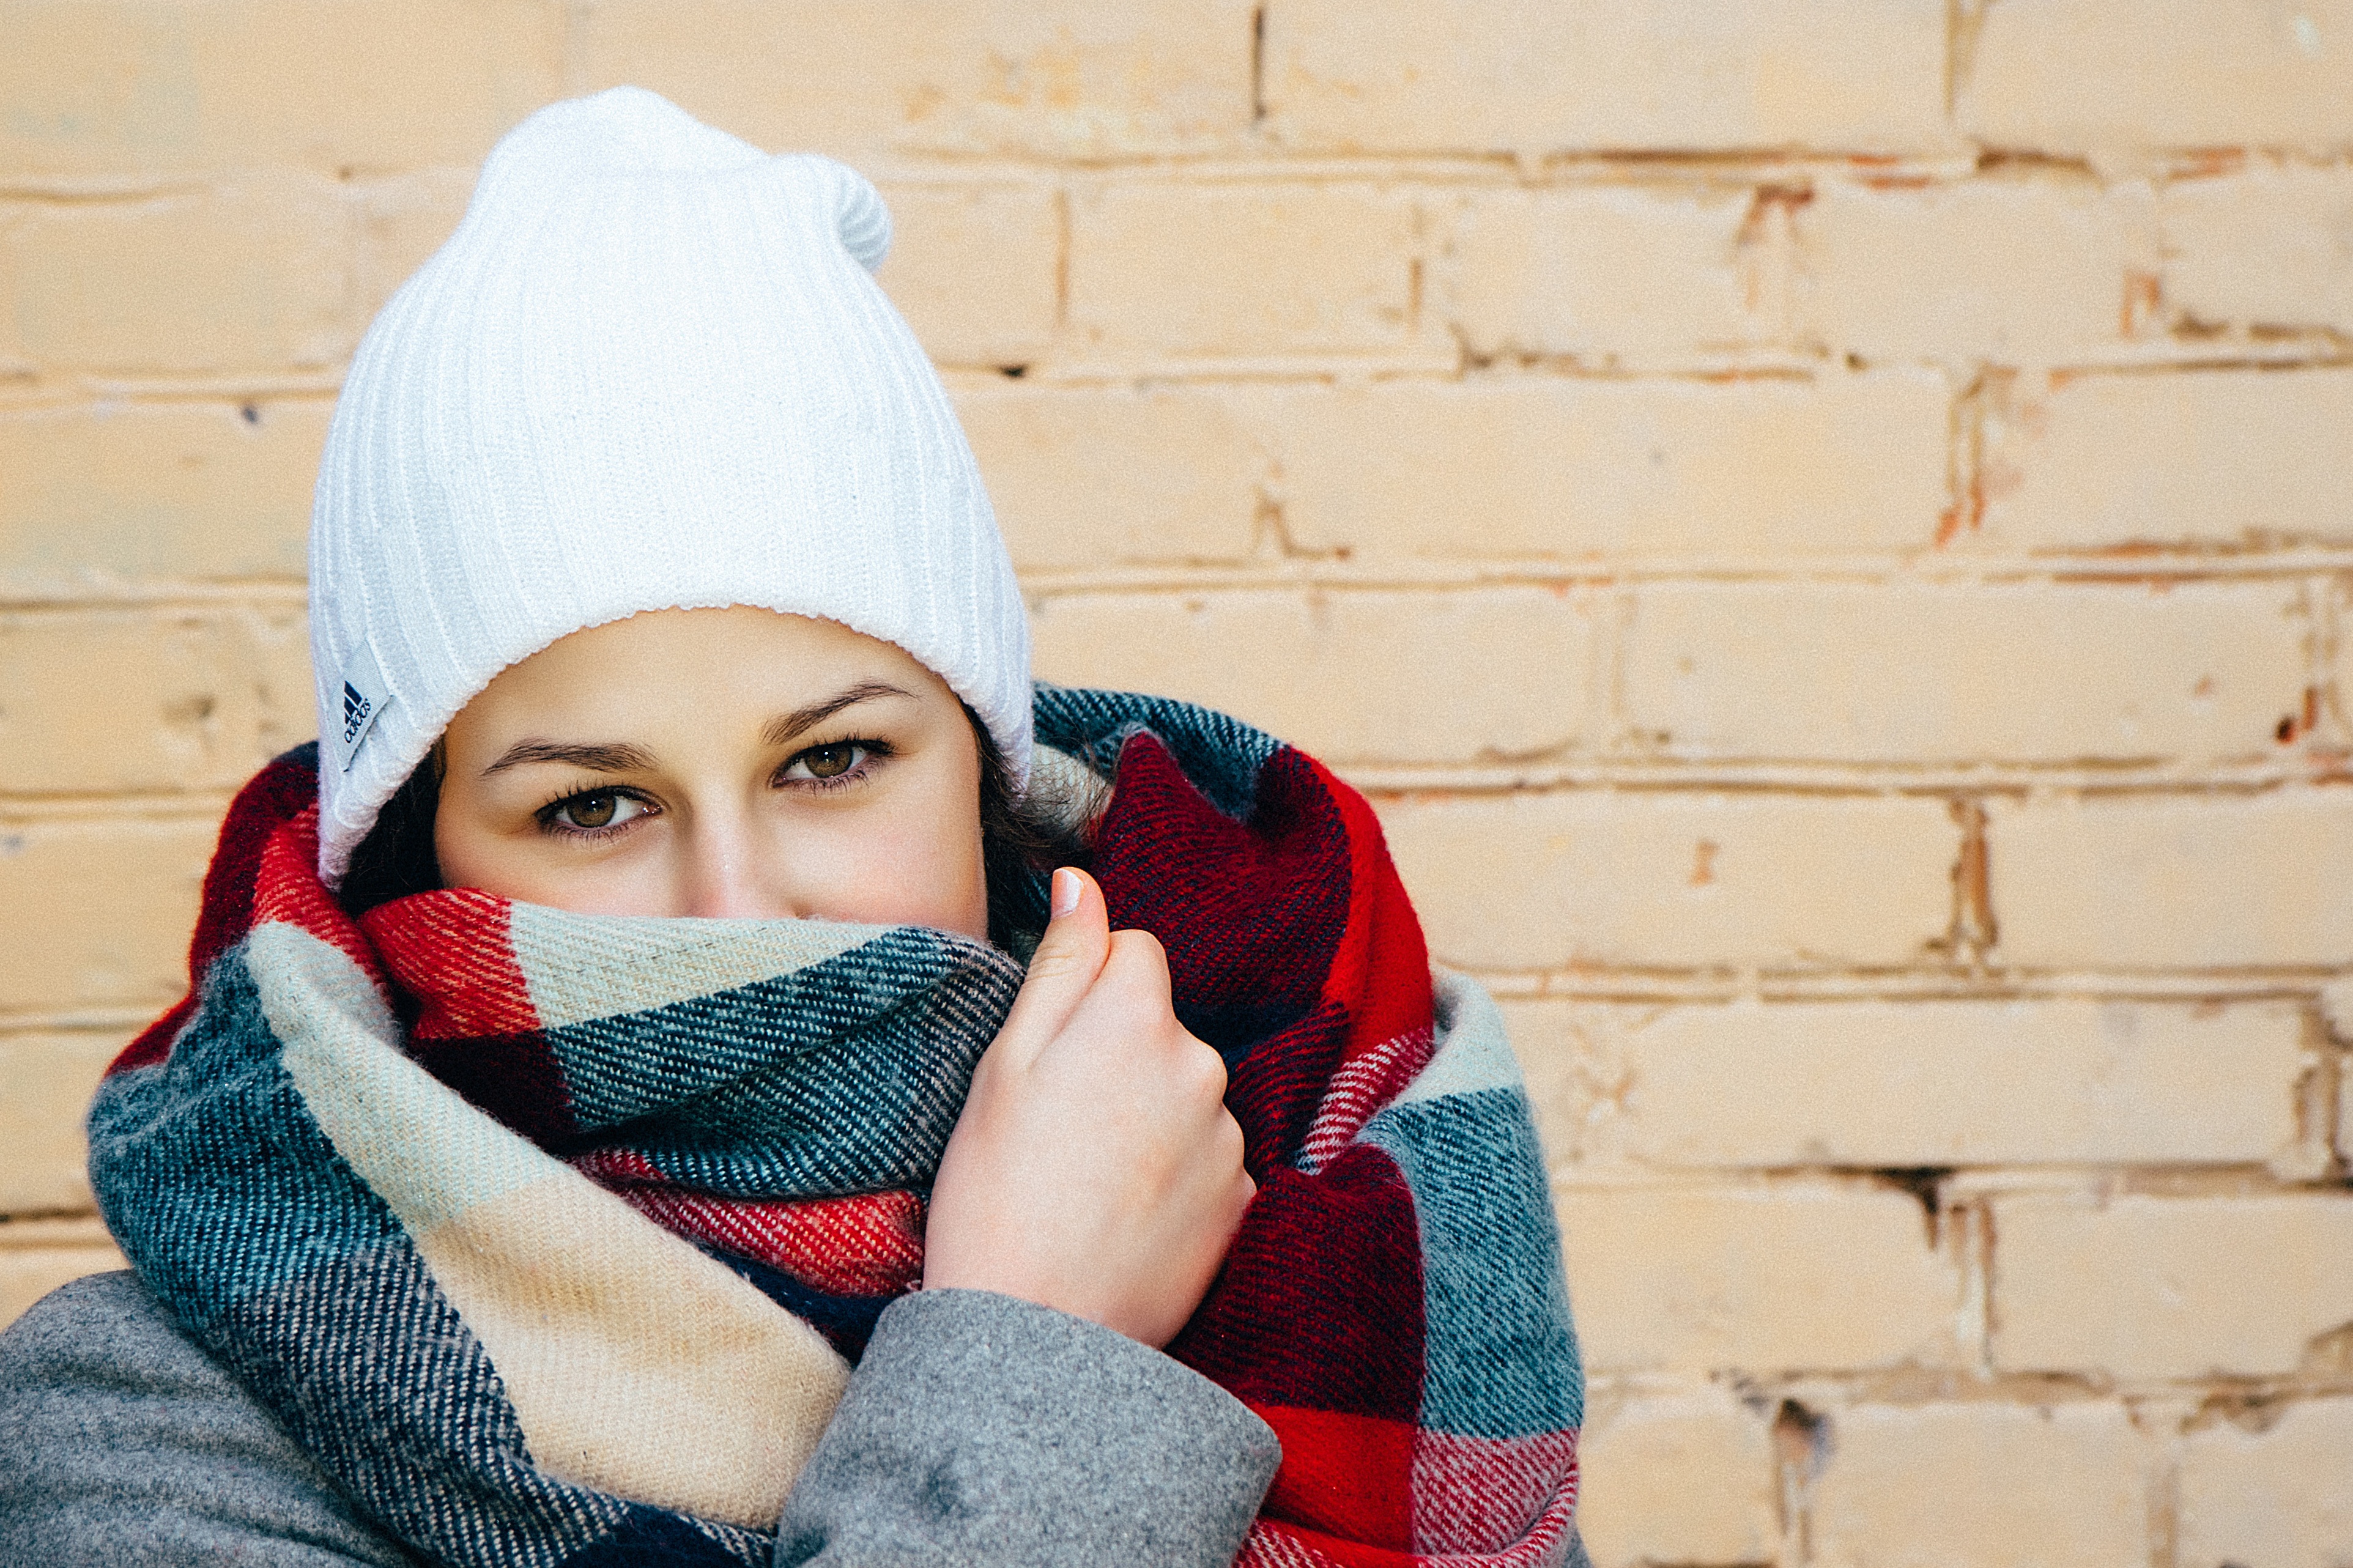
person, girl, photography, portrait, red, color, child, blue, clothing, outerwear, smile, dress, infant, cap, photograph, skin, beauty, photo shoot, portrait photography